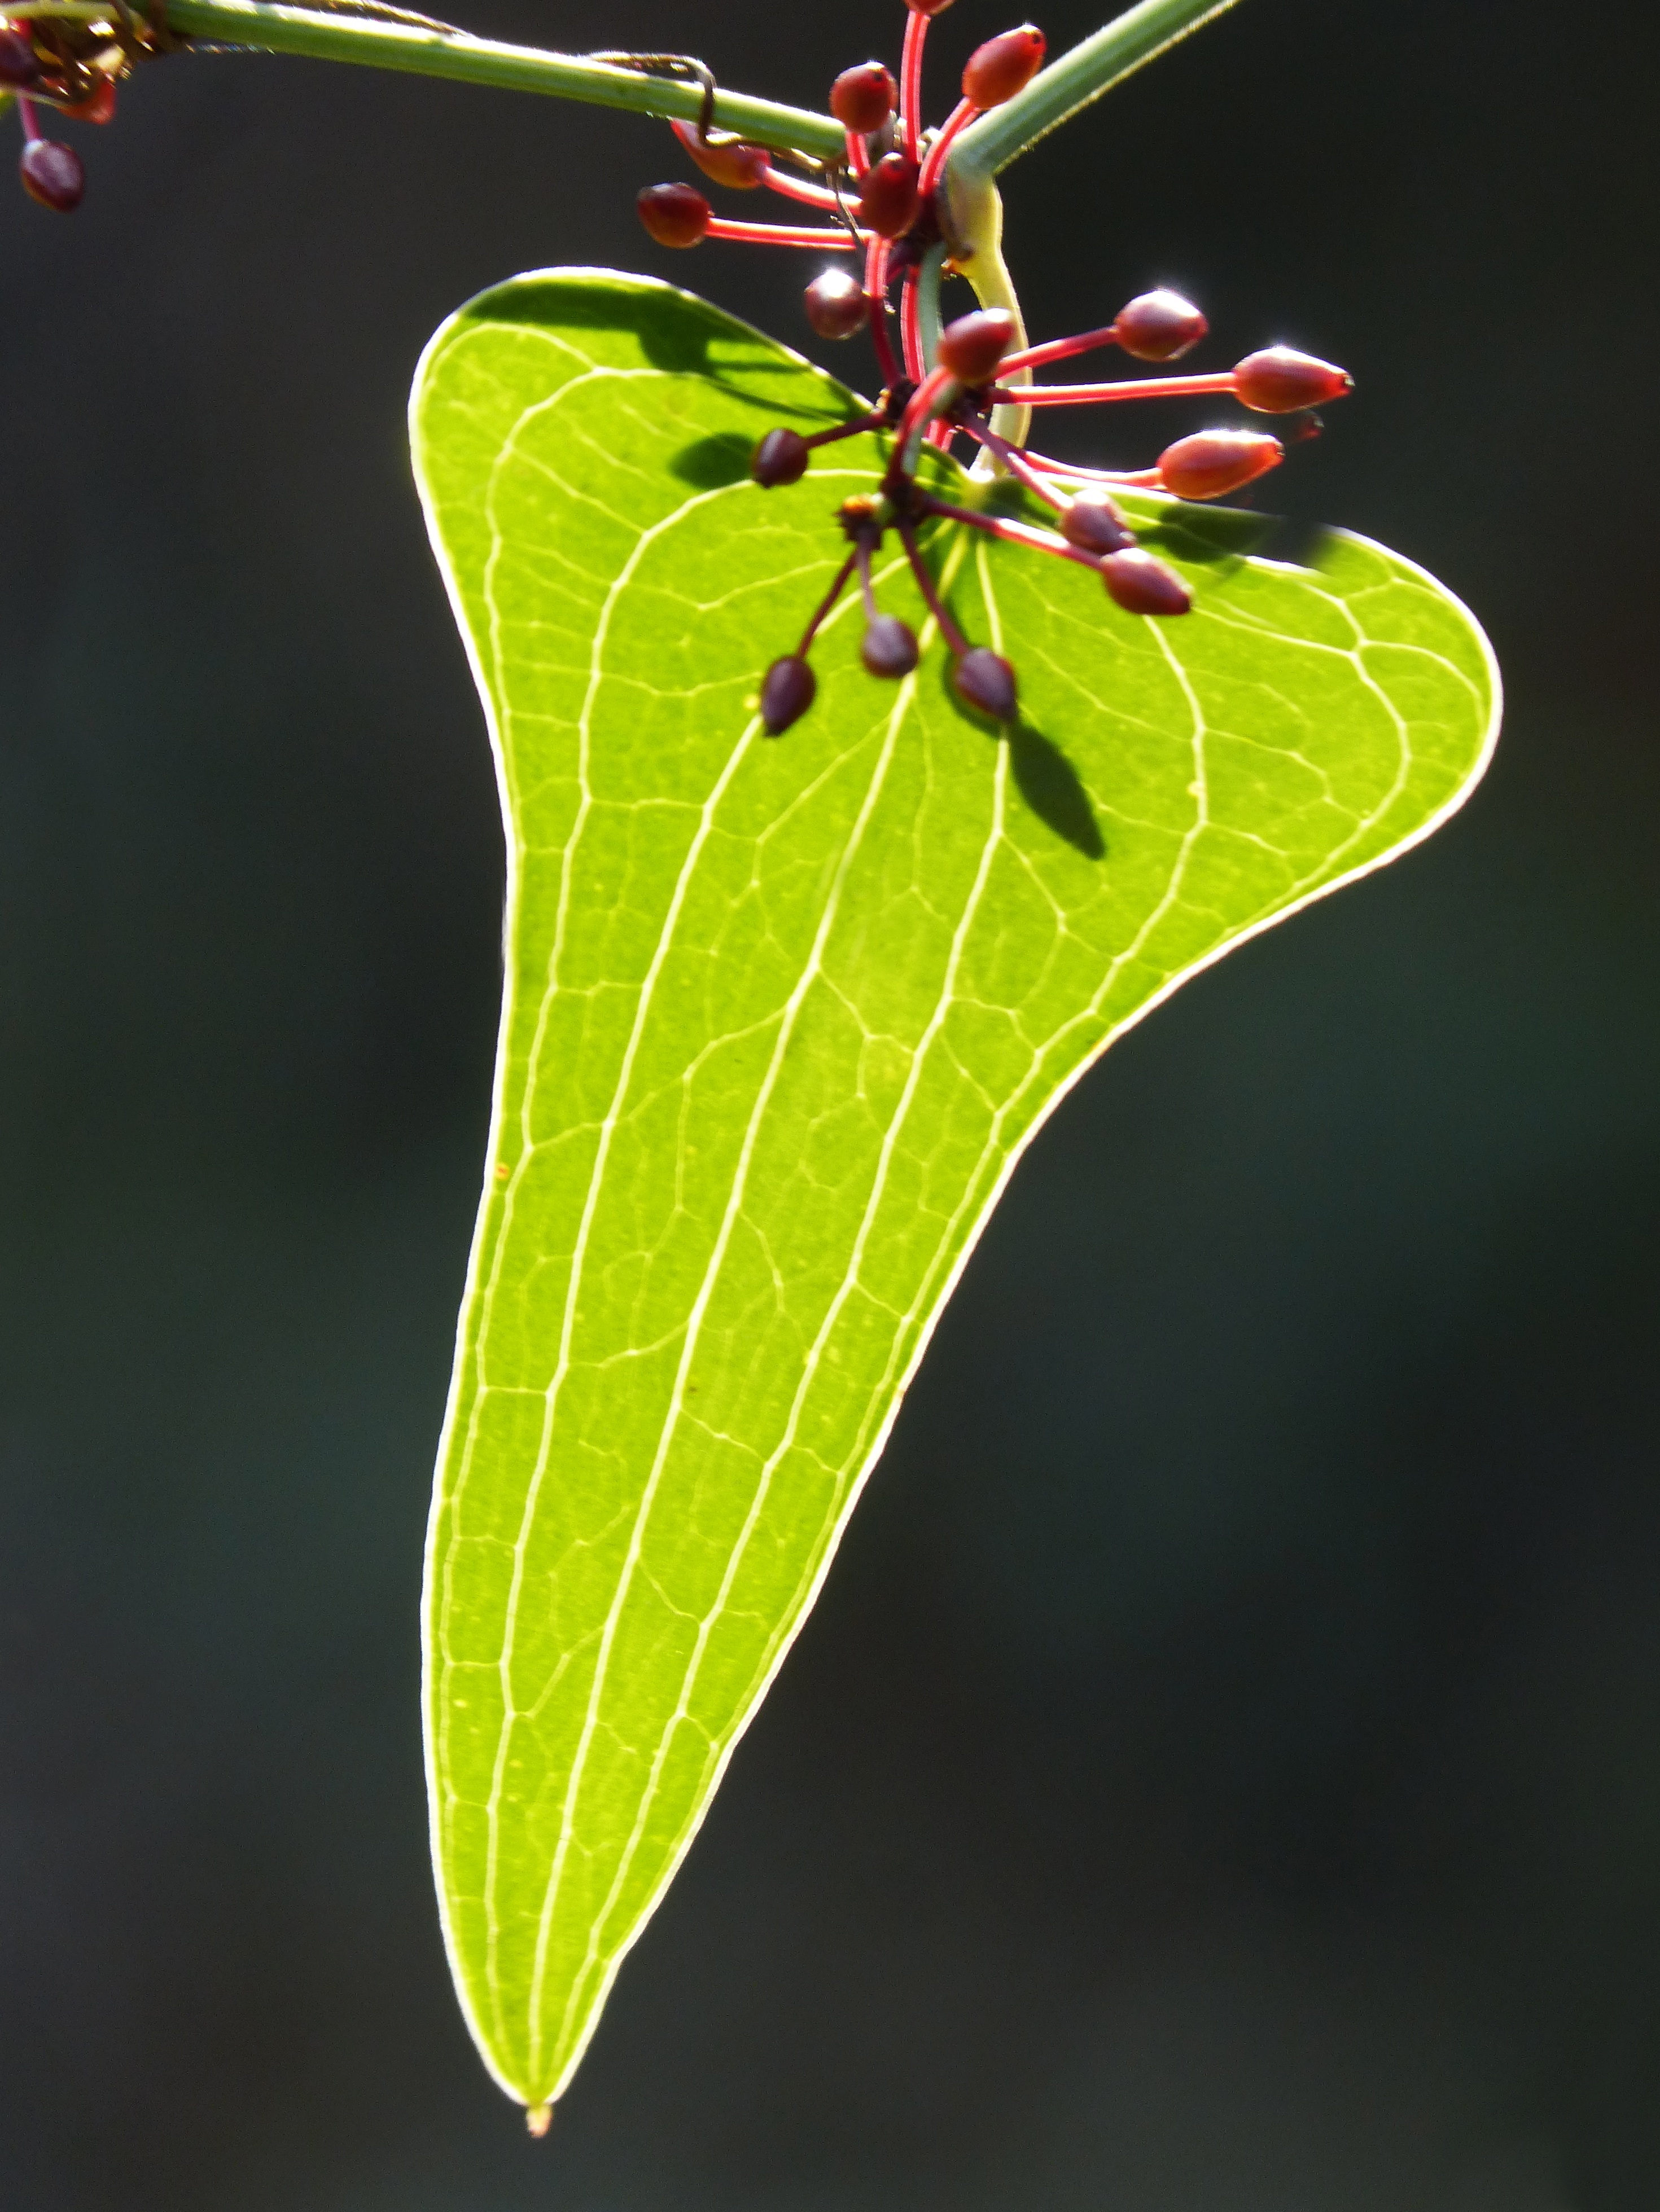
nature, branch, plant, berry, leaf, flower, green, produce, insect, autumn, botany, flora, fauna, invertebrate, close up, translucent, shrub, macro photography, plant wildlife, sarsaparilla, plant stem, arinjol